C.C. Curtis

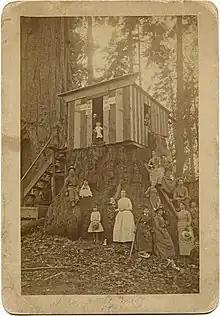
The C.C. Curtis family home and studio at the Comstock Mill at Big Stump in 1888.

After a brief visit to Big Stump Grove in 1887, the Curtis family returned to Traver for the winter. In 1888, Charles sold his photography studio and returned to Hanford with his family. That summer, they packed up their photography equipment and headed back to Big Stump.